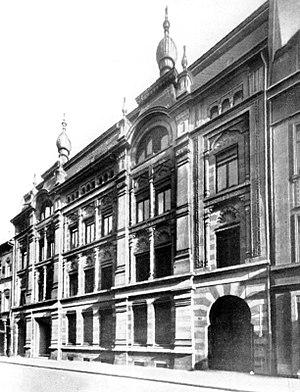
La synagogue Klaus-Lemle-Moses est une école talmudique avec synagogue, construite en 1708 dans le carré F1,11 du Quadratestadt de Mannheim. Dès le XIXᵉ siècle, elle est appelée simplement la Klaussynagoge. Elle sert comme édifice religieux jusqu'en 1940.